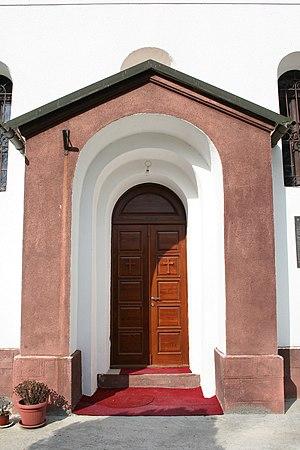
L'église de l'Ascension de Pambukovica est une église orthodoxe serbe serbe située à Pambukovica, dans le district de Kolubara et dans la municipalité de Ub en Serbie. Elle est inscrite sur la liste des monuments culturels protégés de la République de Serbie.